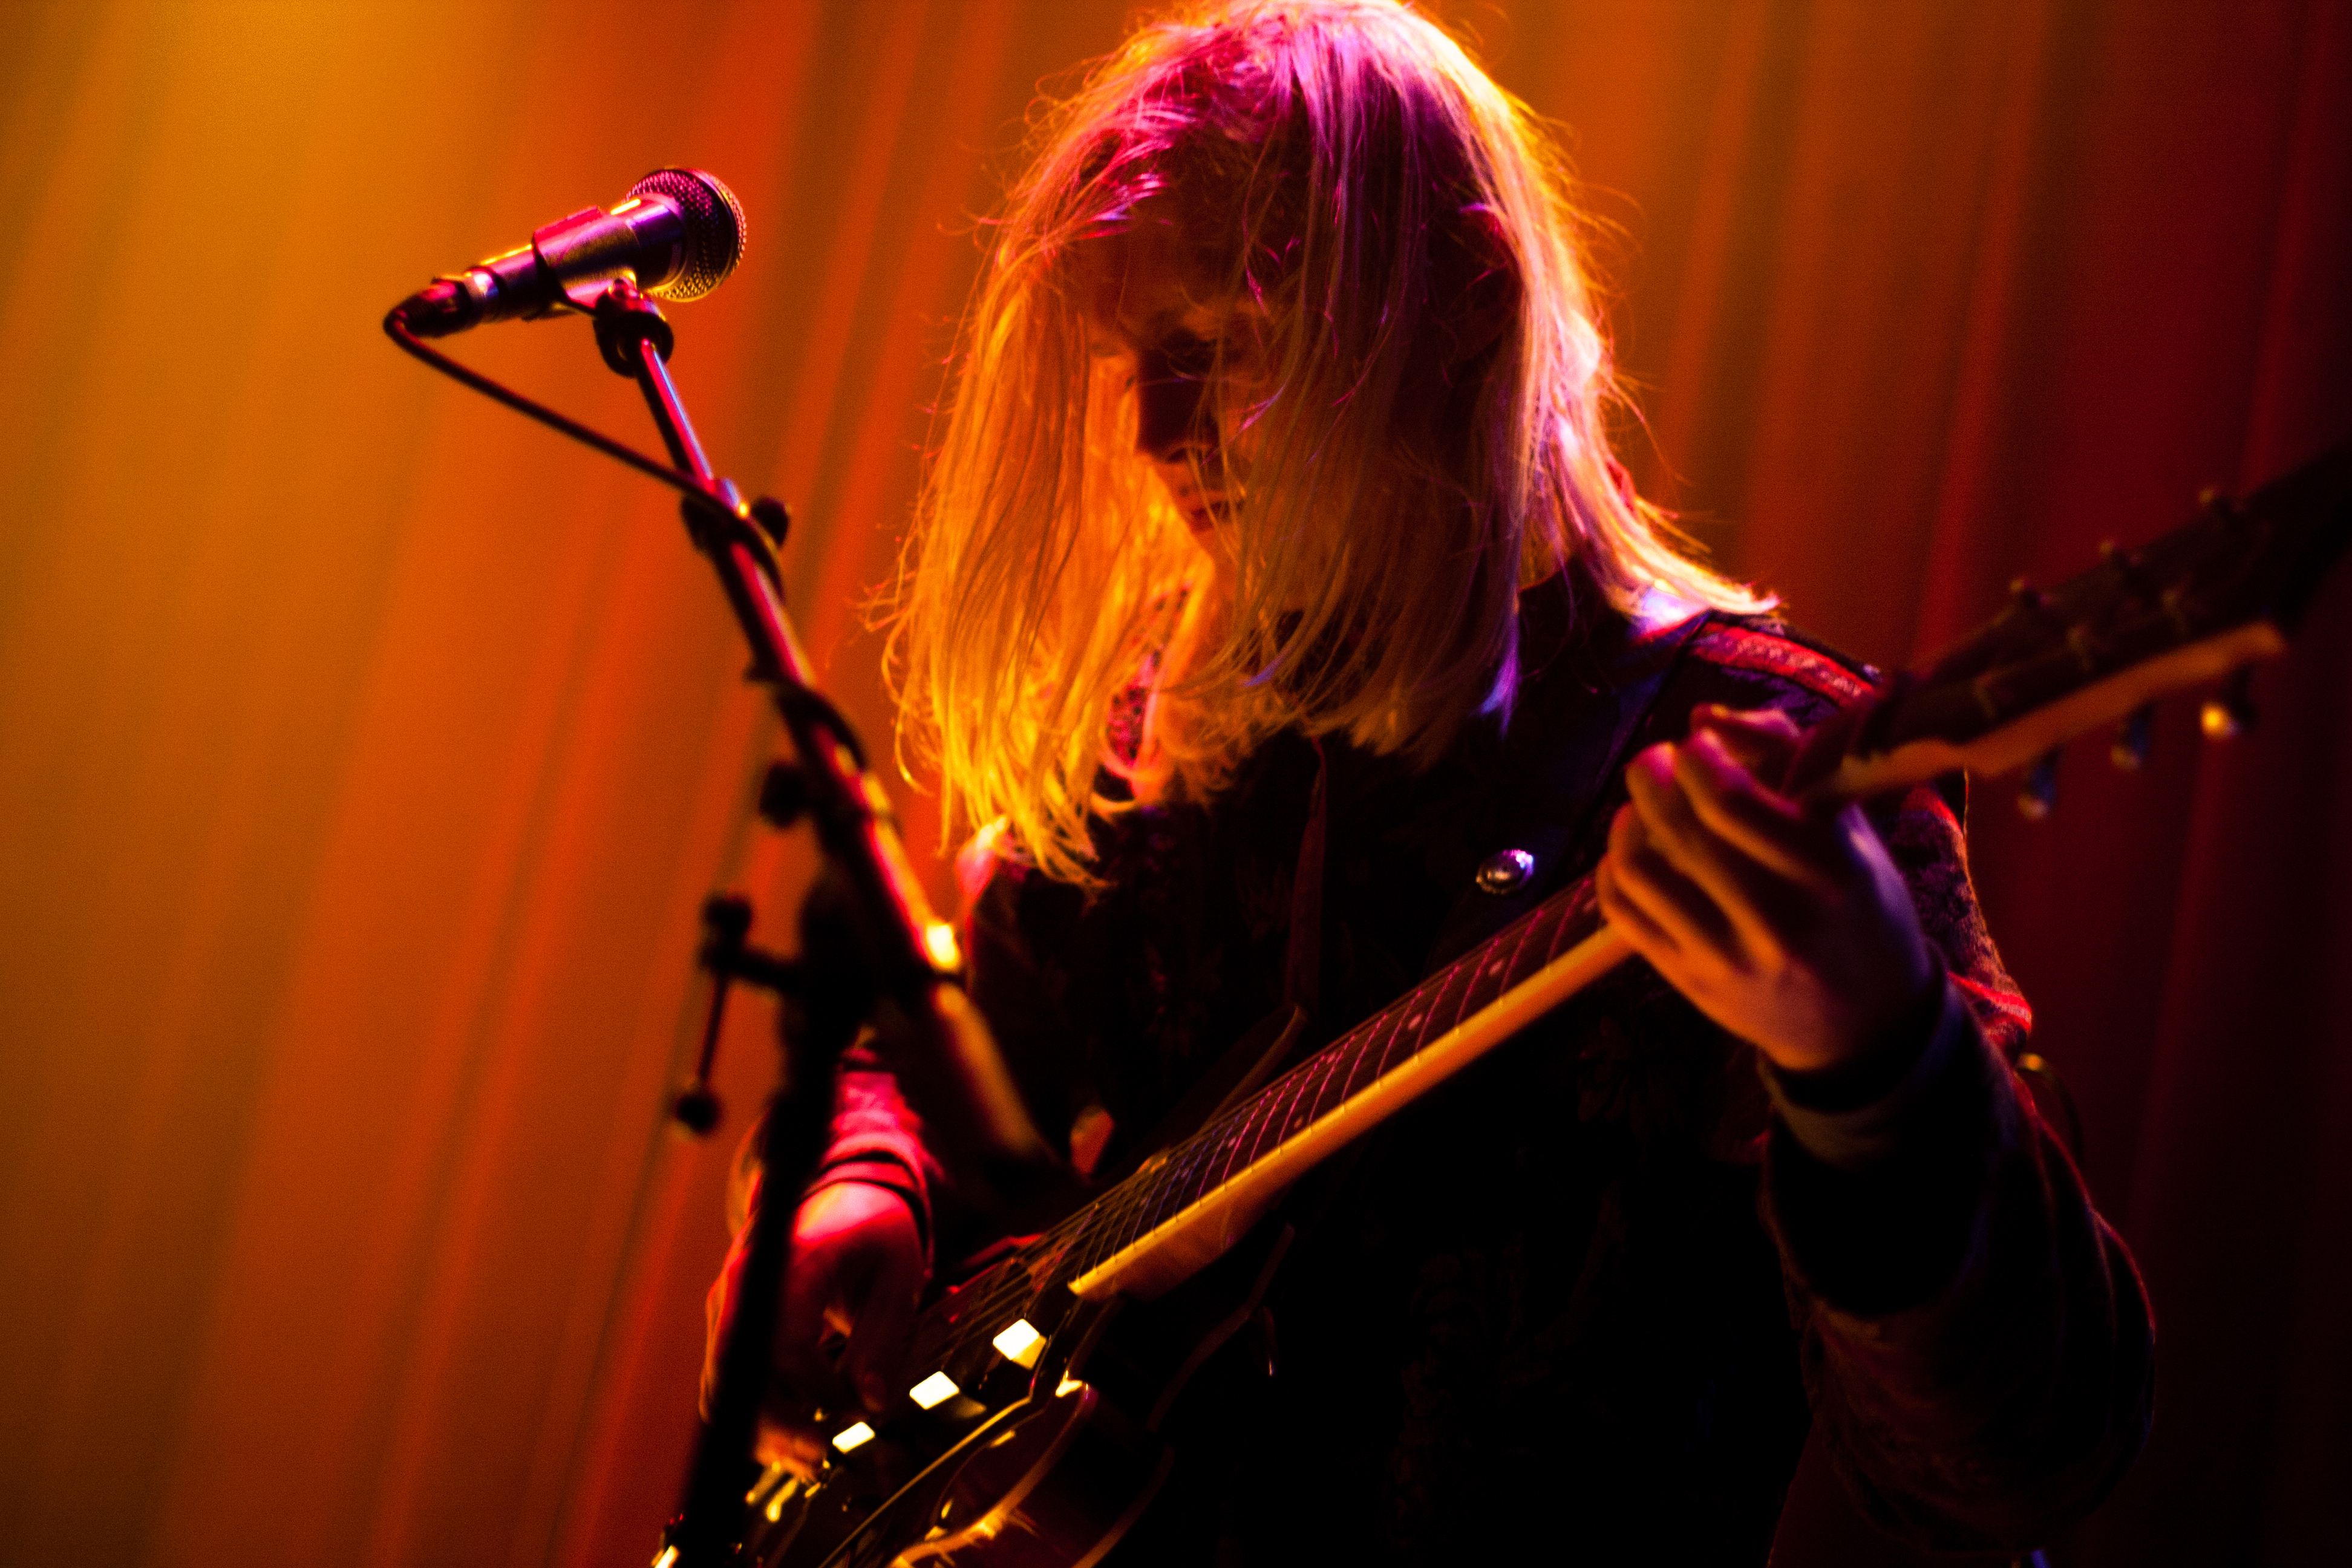
rock, music, guitar, concert, band, live, hall, canon, musician, performance art, south, 2014, holland, nederland, hague, zuid, denhaag, paysbas, markt, supermarkt, grote, wands, nethelands, thewands, stage, performance, bassist, singing, guitarist, entertainment, performing arts, singer songwriter, rock concert, string instrument